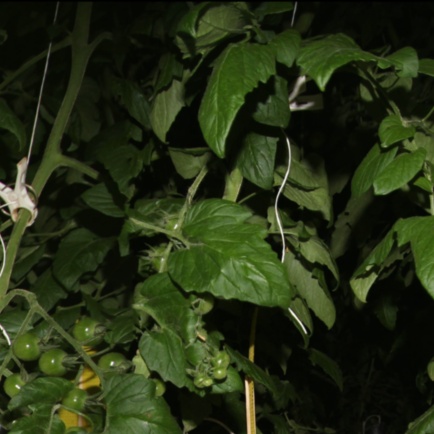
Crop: tomato